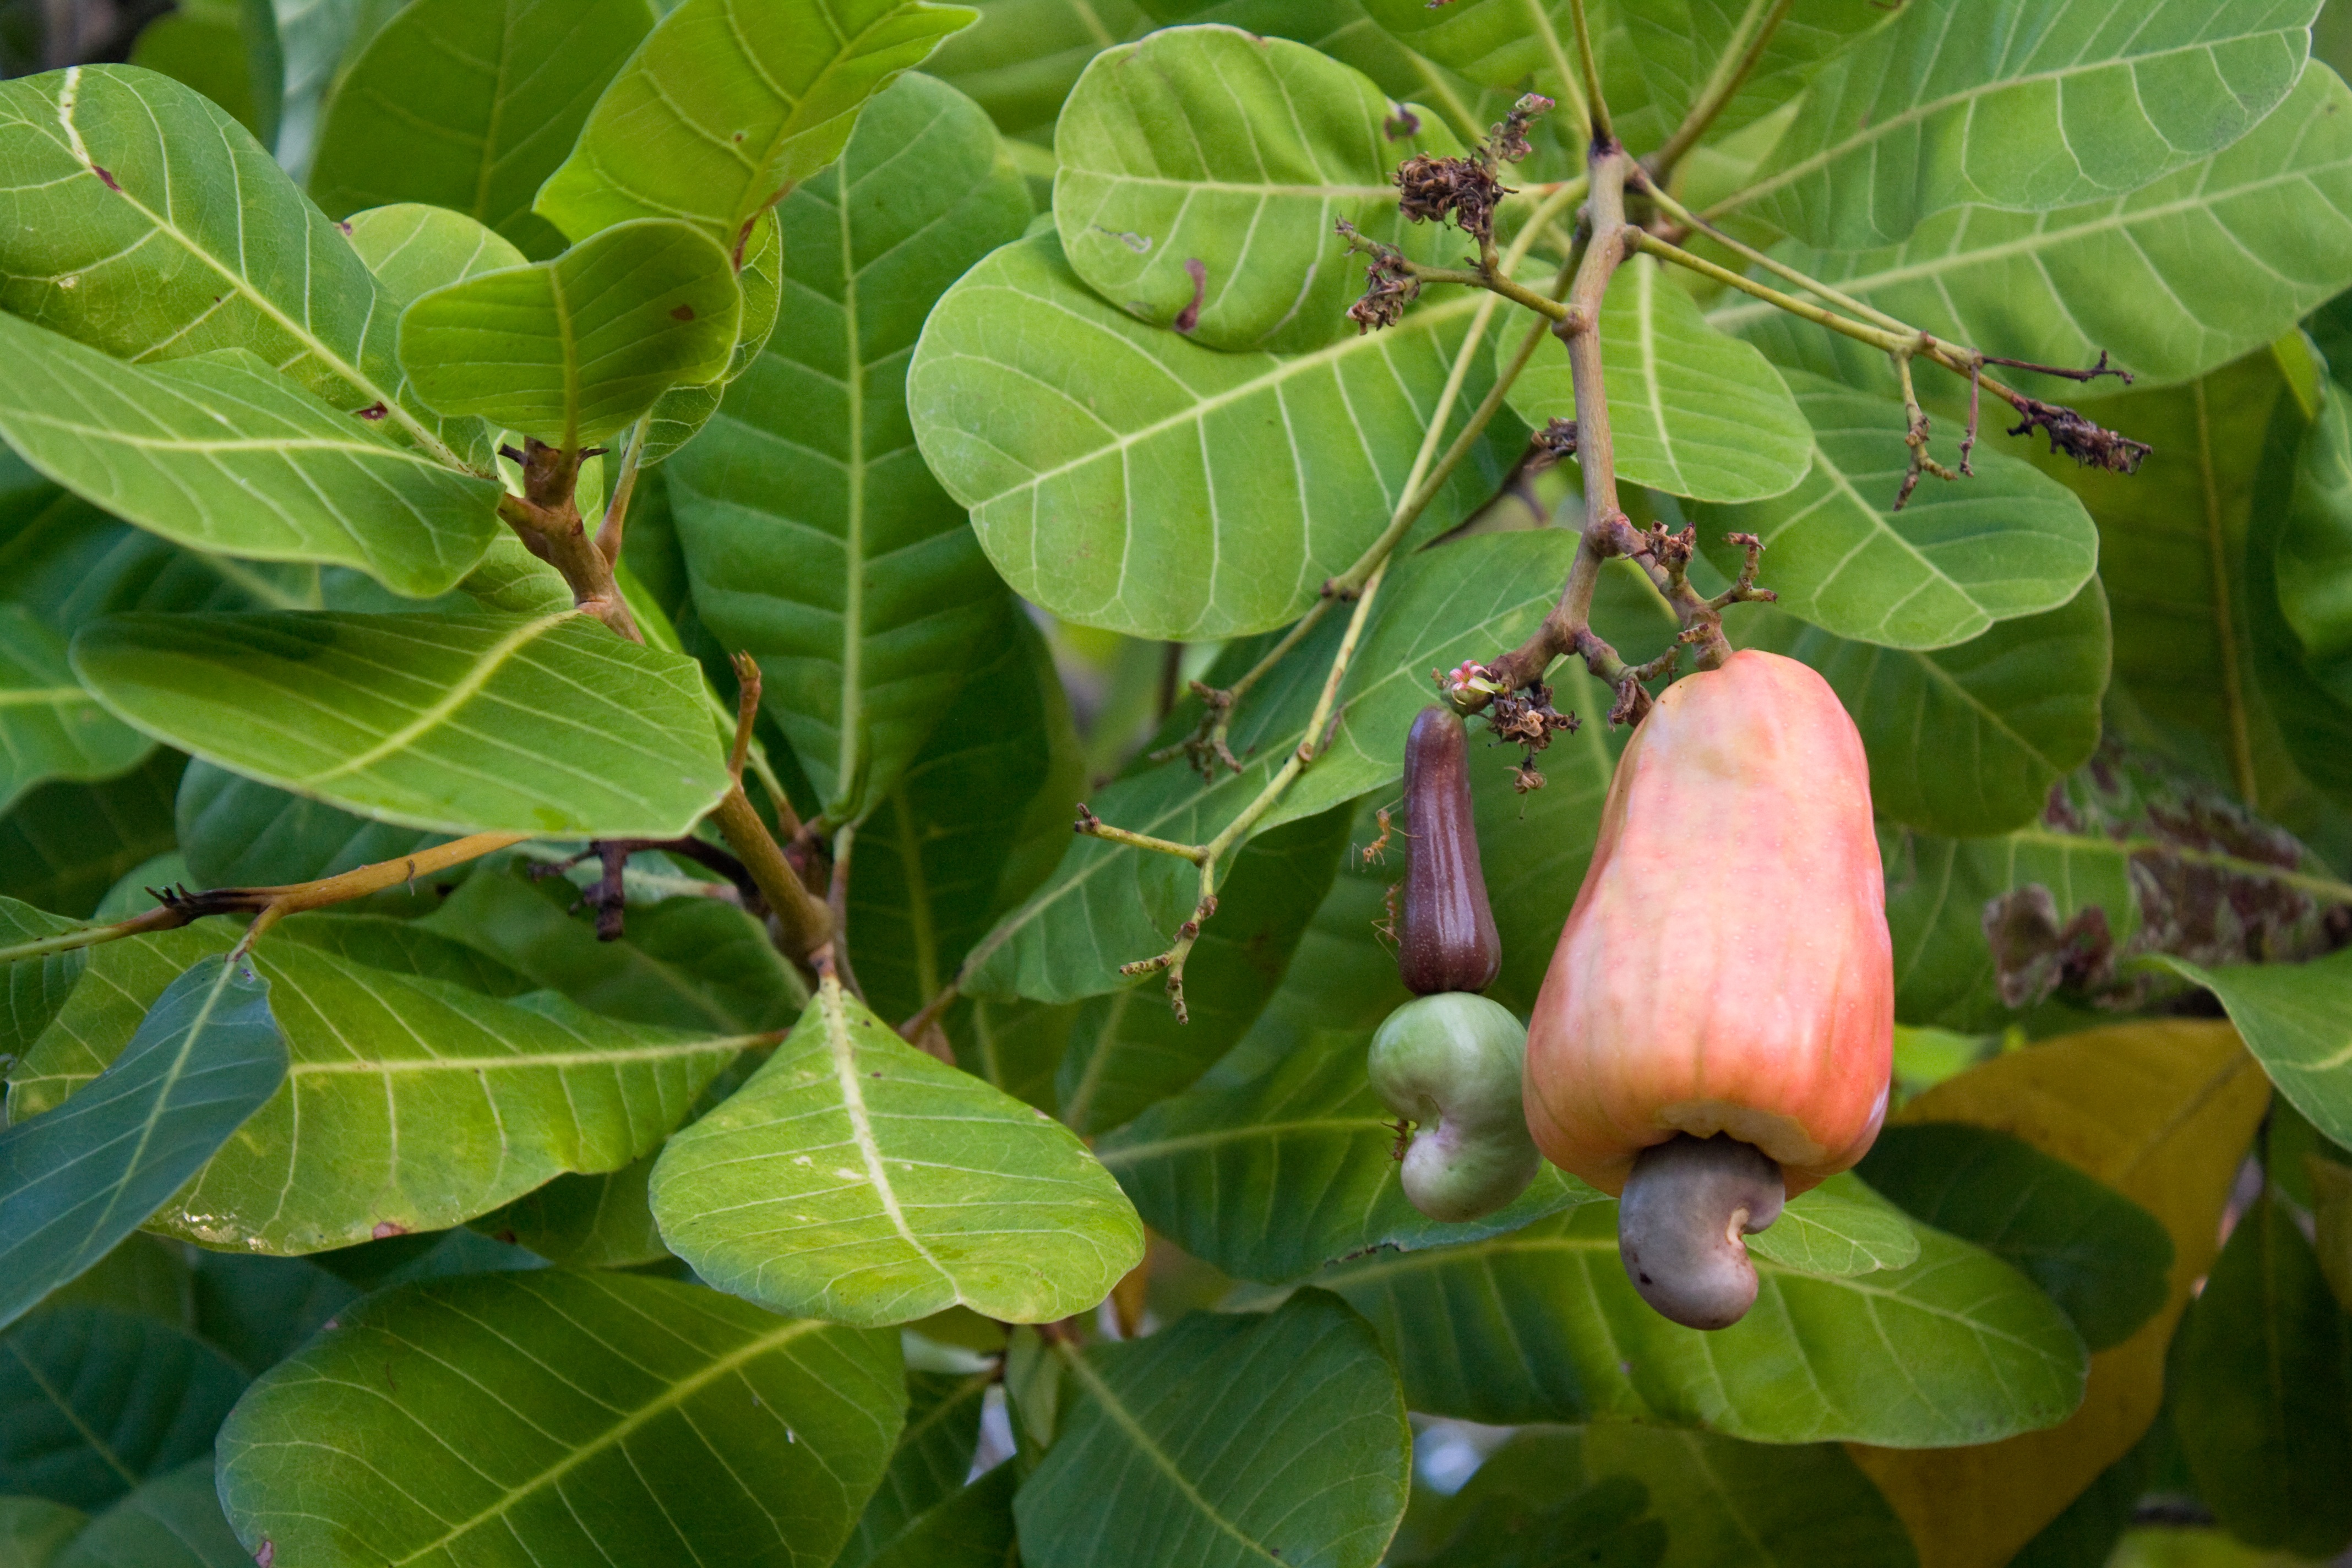
tree, plant, fruit, leaf, flower, food, produce, evergreen, shrub, tropics, cashew, flowering plant, tropical tree, coccoloba uvifera, cashew nut, common fig, cashew tree, woody plant, land plant, hardy kiwi